Thai Pattachote keyboard layout

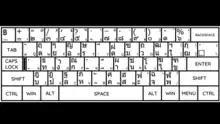

Pattachote keyboard (also Pattajoti keyboard) is a Thai keyboard layout invented by Sarit Pattachote, as his research shows that the Thai Kedmanee keyboard layout uses the right hand more than the left hand, and the right little finger is used heavily. Thus, he invented the Pattachote keyboard layout.